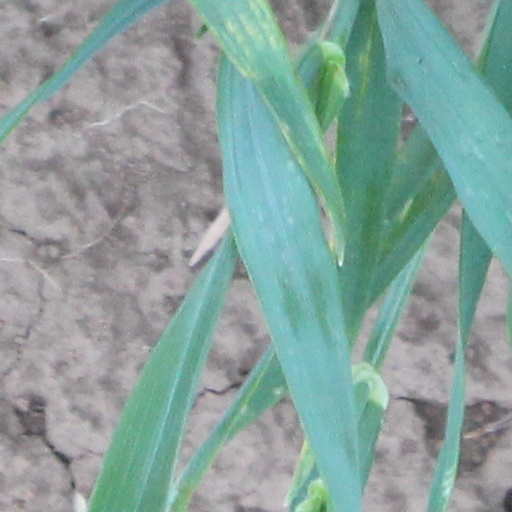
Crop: wheat